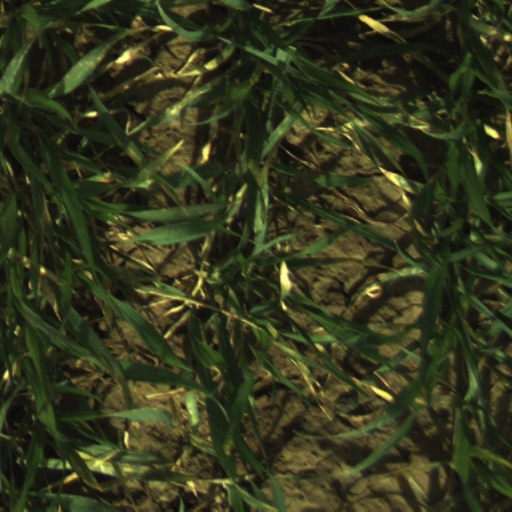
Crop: wheat